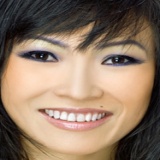
ca sĩ Phương Thanh